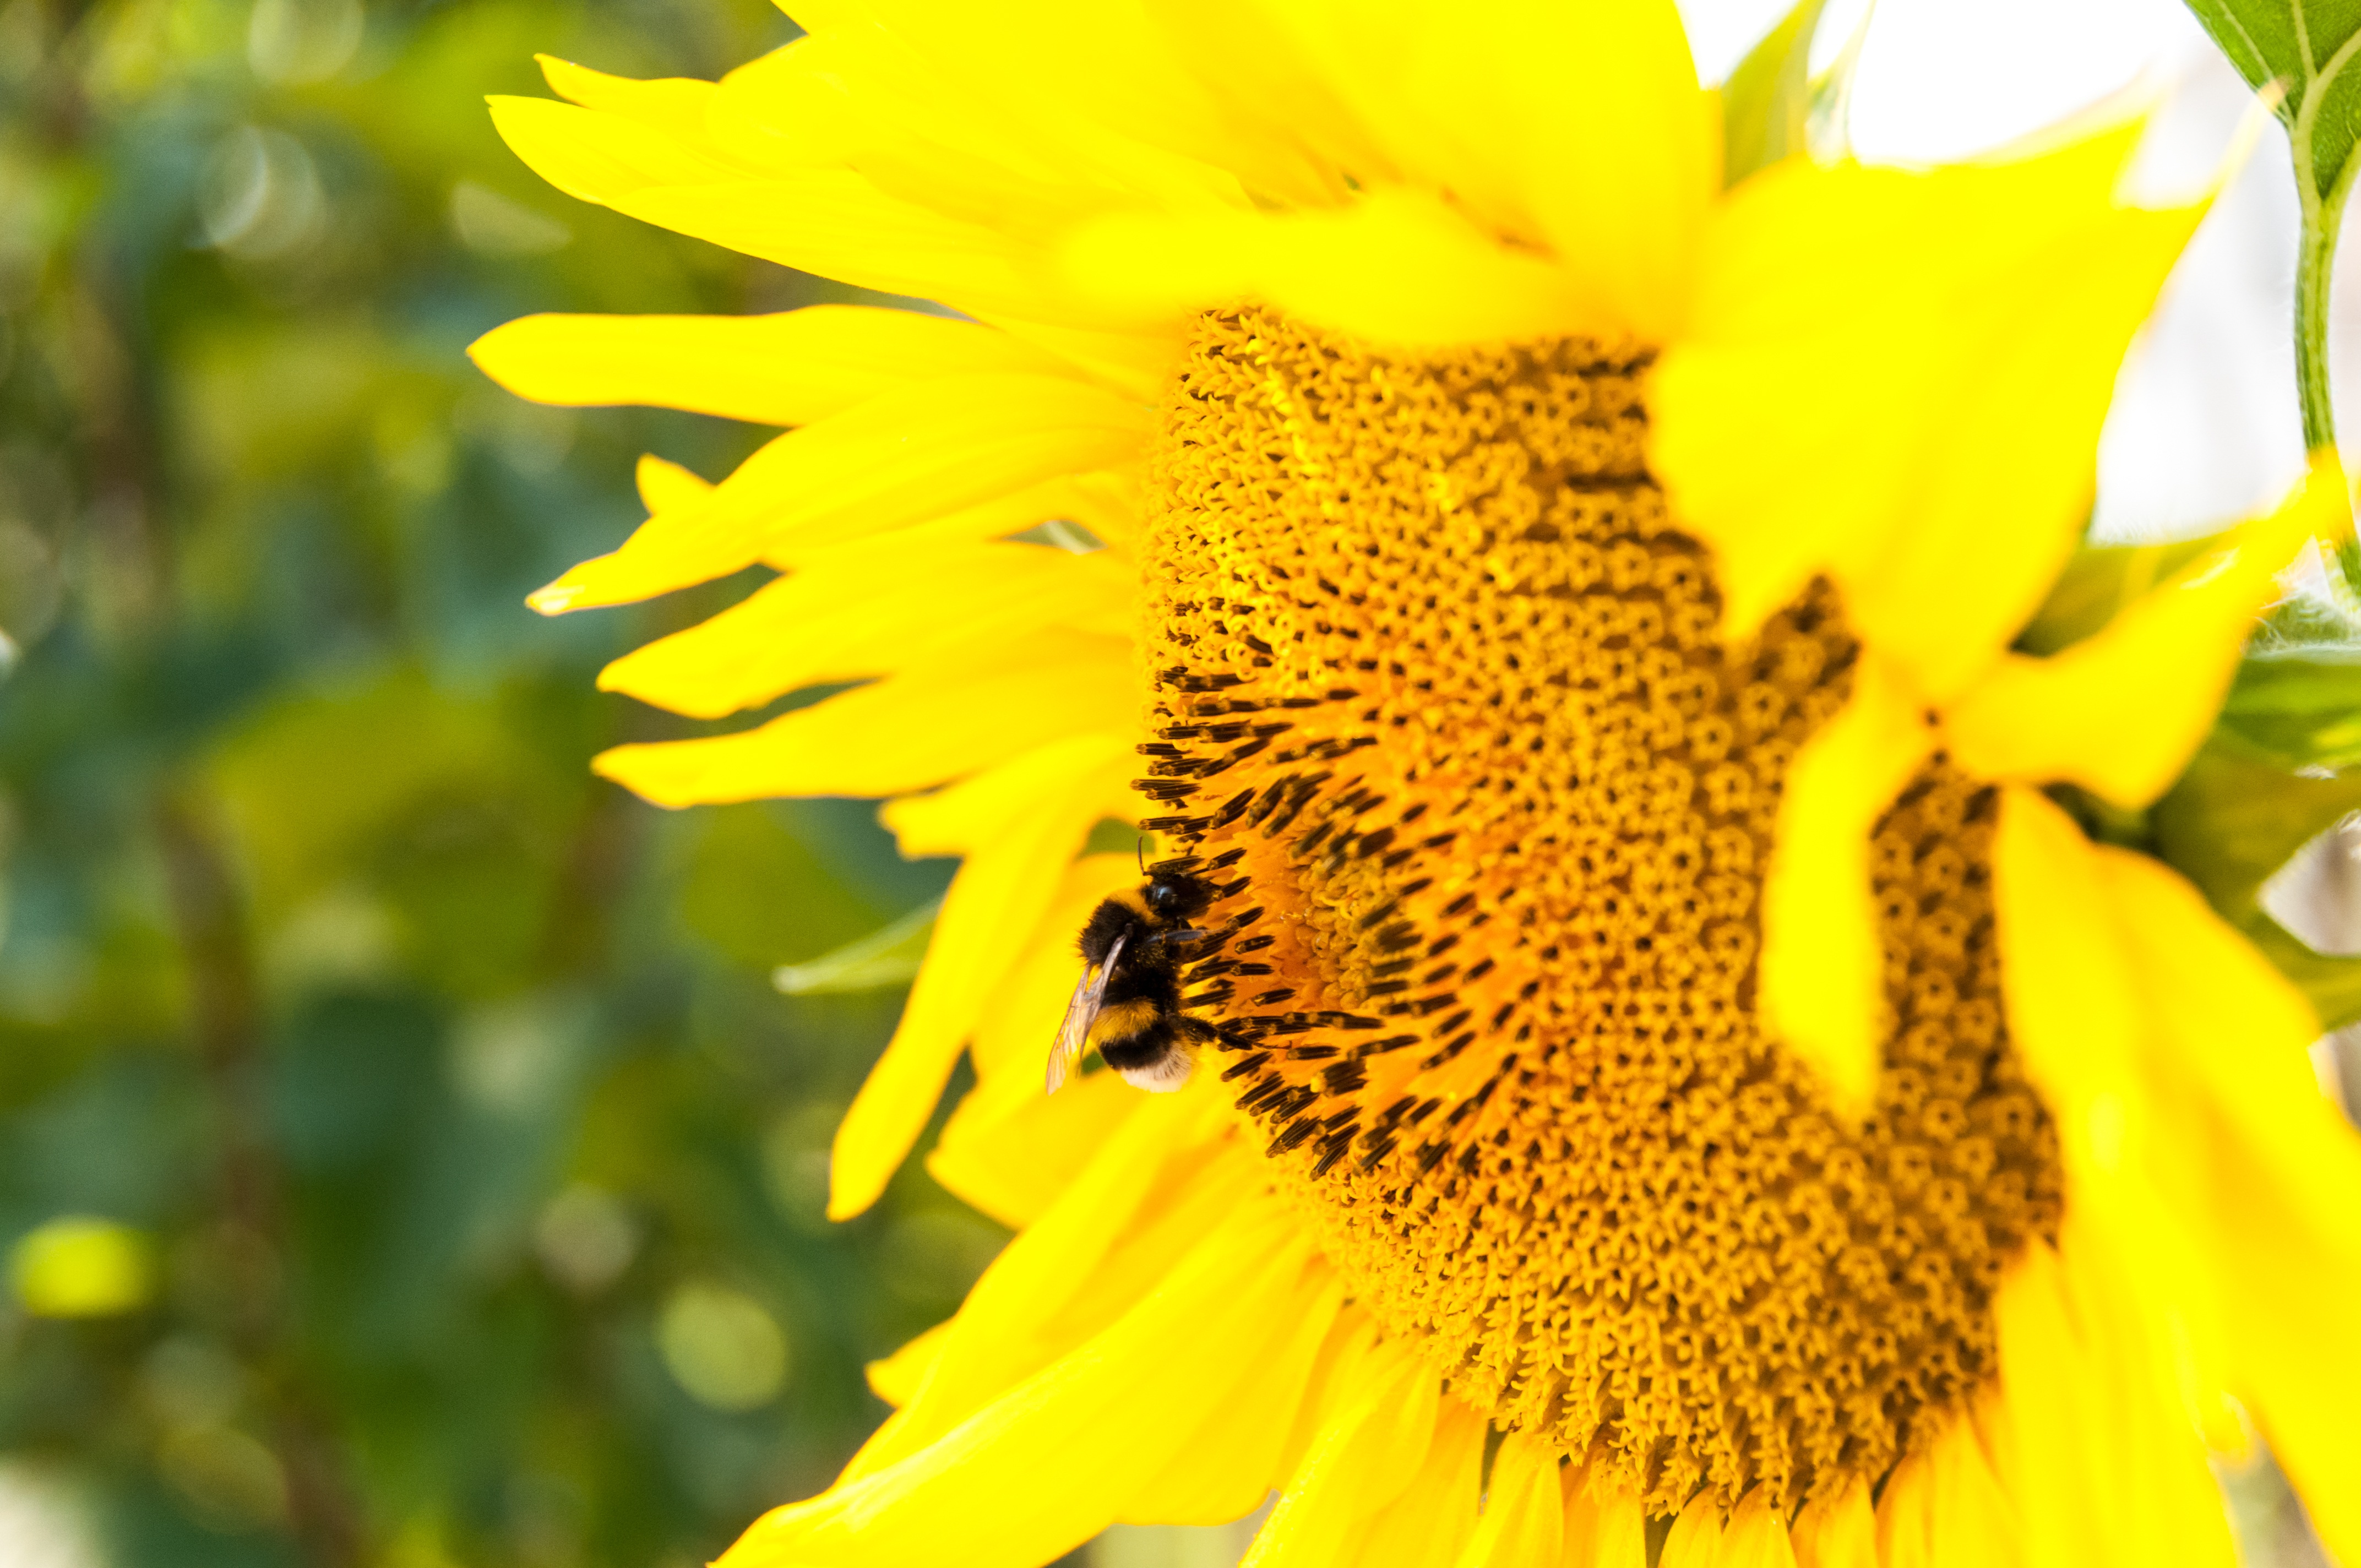
plant, field, flower, petal, summer, environment, pollen, botany, yellow, agriculture, flora, sunflower, wildflower, close up, bee, details, nectar, macro photography, flowering plant, honey bee, daisy family, sunflower seed, plant stem, land plant